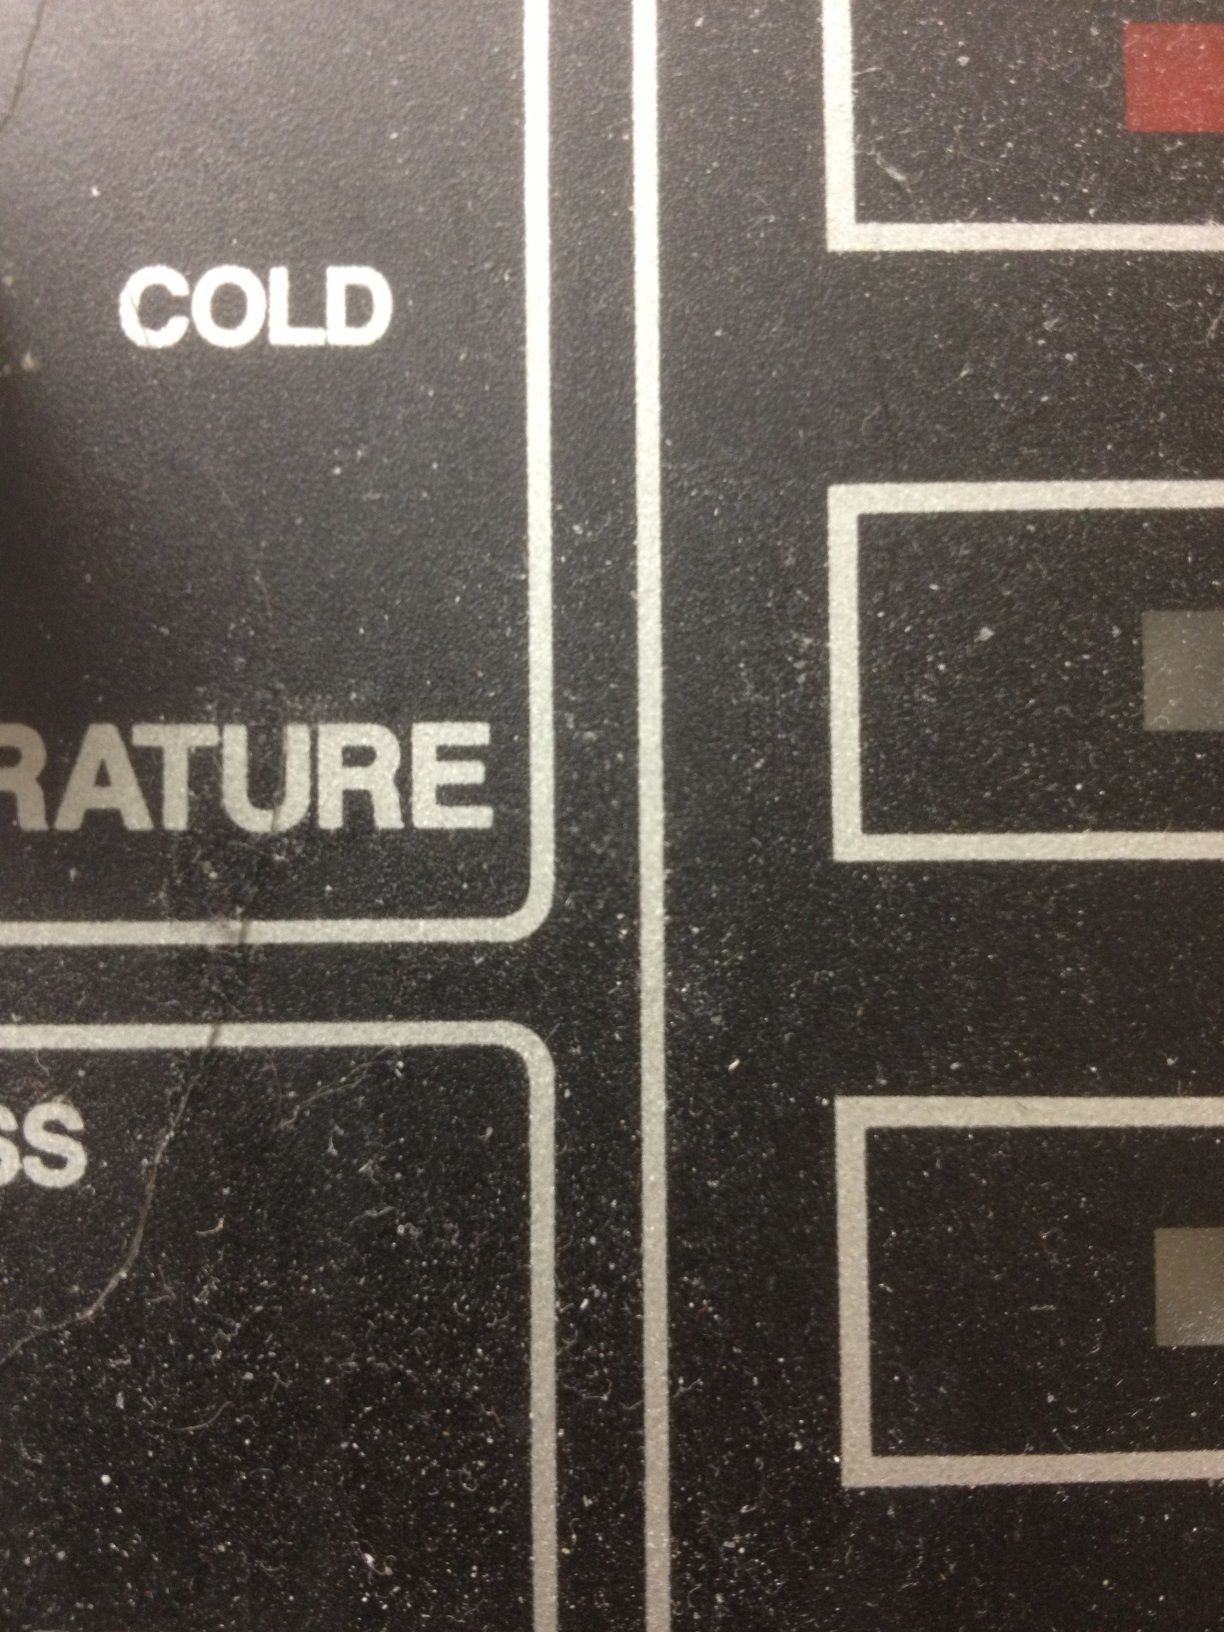Question: Please tell me what these knobs are set to. The temperature control and the fan control.
Answer: unanswerable